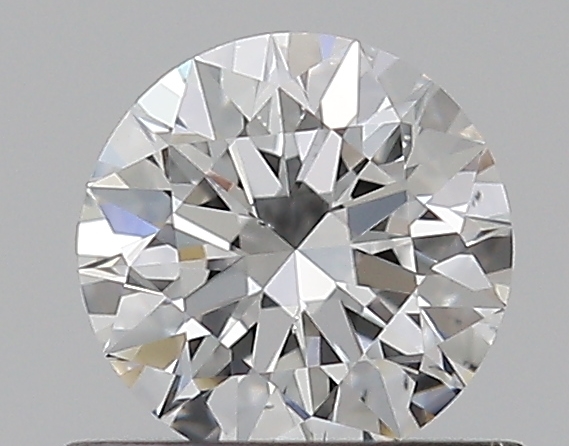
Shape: round
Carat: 0.51
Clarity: VS2
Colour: E
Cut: EX
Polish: EX
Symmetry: EX
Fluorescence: N
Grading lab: GIA
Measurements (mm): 5.15 x 5.16 x 3.18